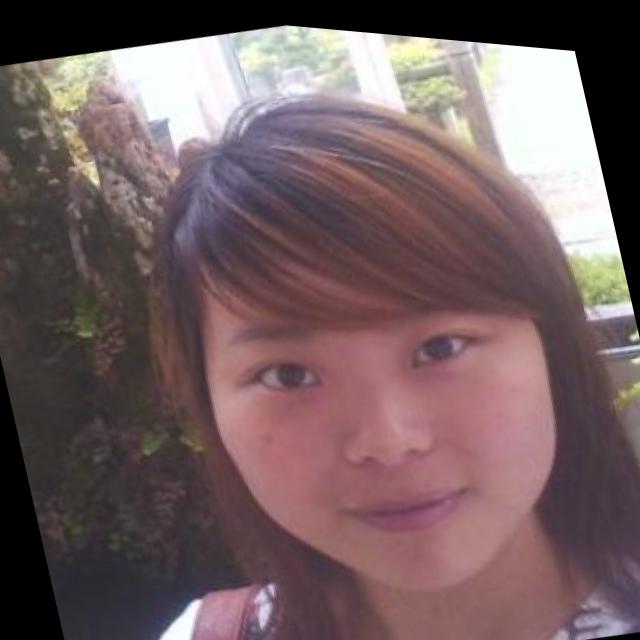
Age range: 21-44